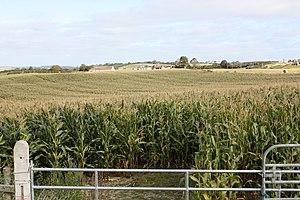
Si durant le XXᵉ siècle, l'Agriculture au Royaume-Uni s'est transformée à travers une meilleure formation des agriculteurs, la mécanisation, l'augmentation de la taille des exploitations et le développement des politiques agricoles de la PAC, en 2009, elle n'a contribué qu'à 0,6 % du PIB du pays avec une valeur ajoutée totale de 4,07 milliards de £, en baisse de 6,7 % par rapport à 2008 et de 44 % par rapport à 1995. En 2009, cette valeur ajouté est produite à 83 % par l'agriculture d'Angleterre, à 9 % par celle d'Écosse, à 4 % par celle d'Irlande du Nord et à 3 % par celles du pays de Galles. Le secteur dégage seulement 20 955 £ de valeur ajoutée par temps plein en 2009, soit une baisse de 8,7 % par rapport à 2008.